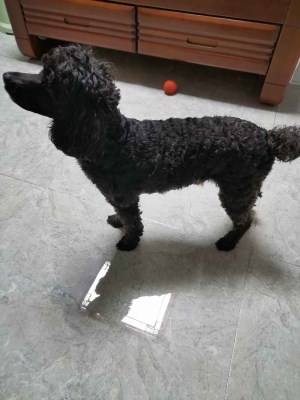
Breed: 2925-n000114-toy_poodle